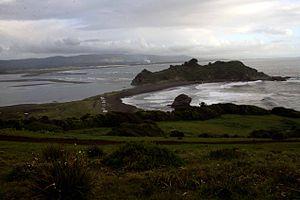
Le Río Biobío, encore orthographié Bío-Bío ou Bío Bío est un fleuve qui traverse une partie de la zone sud du Chili. C'est l'un des principaux du pays, tant par ses caractéristiques de débit et de longueur, que par son importance historique et économique.